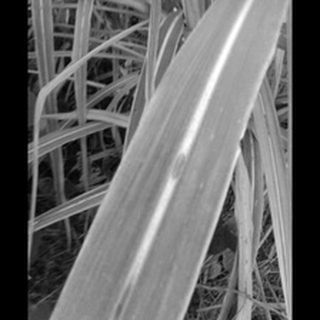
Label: sugarcane_red_rot